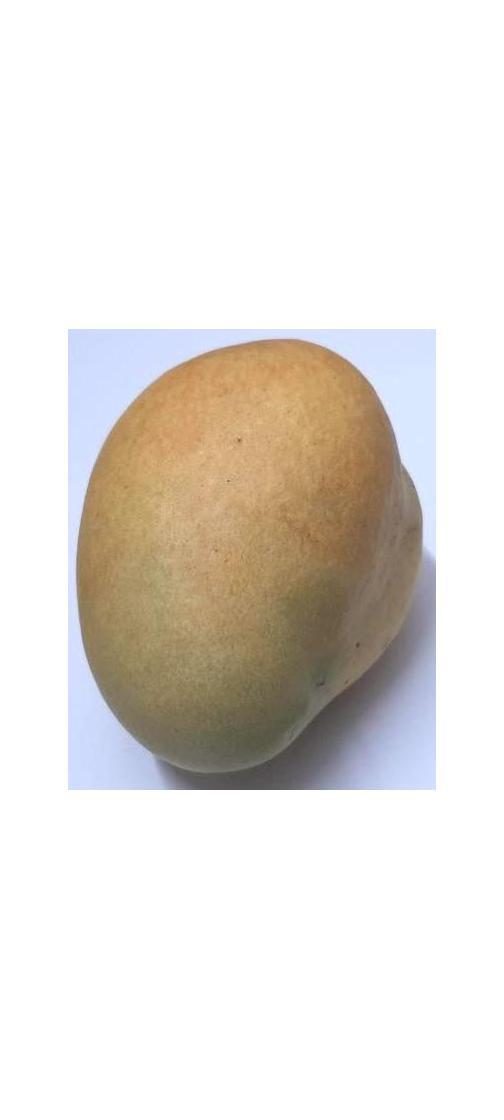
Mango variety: Bari-11